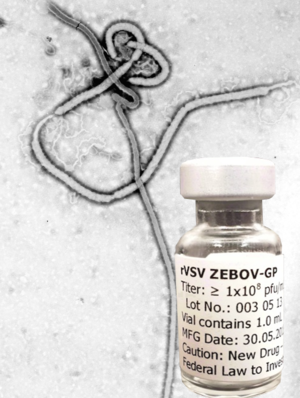
Le VSV-EBOV ou rVSV-ZEBOV est un vaccin expérimental développé contre la maladie à virus Ebola par des chercheurs du Laboratoire national de microbiologie du Canada. Il consiste en une forme recombinante atténuée du virus de la stomatite vésiculaire — un rhabdovirus — exprimant la glycoprotéine GP du virus Ebola. L'injection de ce virus atténué modifié stimule une réponse immunitaire dirigée contre la glycoprotéine du virus Ebola et procure donc une protection contre ce dernier. Une injection intramusculaire unique suffit à protéger des primates non humains — en l'occurrence, des macaques crabiers — contre la maladie à virus Ebola. La vaccination elle-même ne provoque pas de fièvre ni d'autres symptômes. Certains indices laissent également penser que ce vaccin pourrait présenter une action curative sur des patients déjà infectés par le virus.